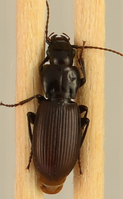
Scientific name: Pterostichus restrictus
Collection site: Niwot Ridge Mountain Research Station Site (NIWO), plot NIWO_002